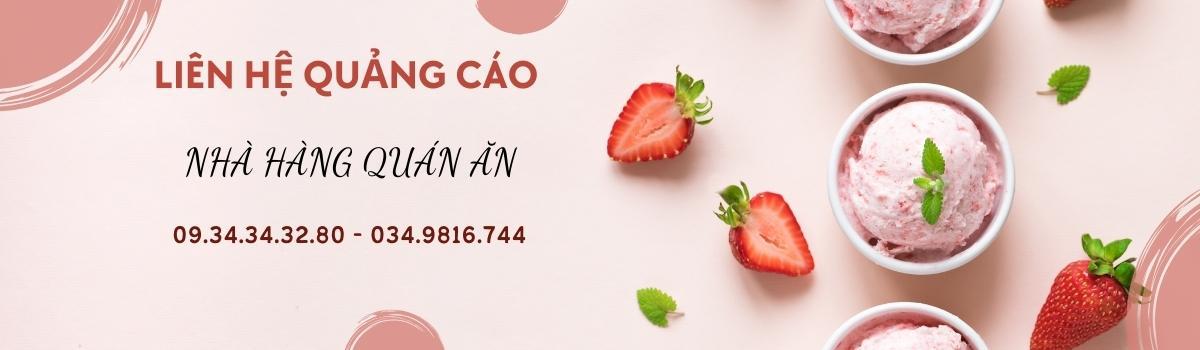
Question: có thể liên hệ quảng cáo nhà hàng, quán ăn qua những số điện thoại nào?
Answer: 0934343280 hoặc 0349816744